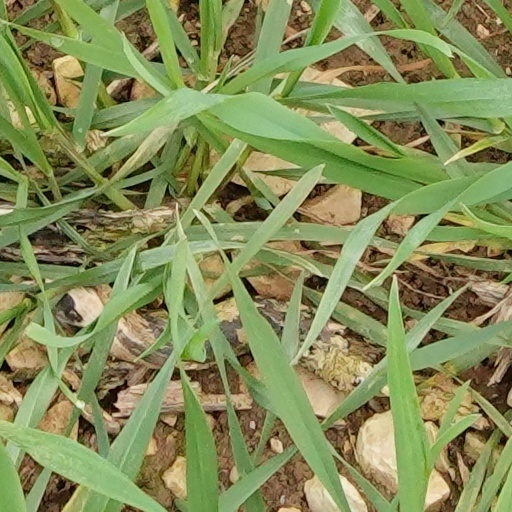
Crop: wheat